Michel Coiffard

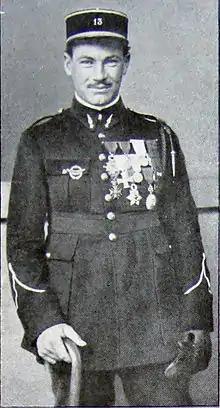

Michel Joseph Callixte Marie Coiffard (16 July 1892 – 29 October 1918) was one of the leading French flying aces of World War I. He was notable for his success as a balloon buster shooting down enemy observation balloons, which were usually heavily defended by anti-aircraft machine guns and artillery and by fighter planes. He scored 34 victories in his career.